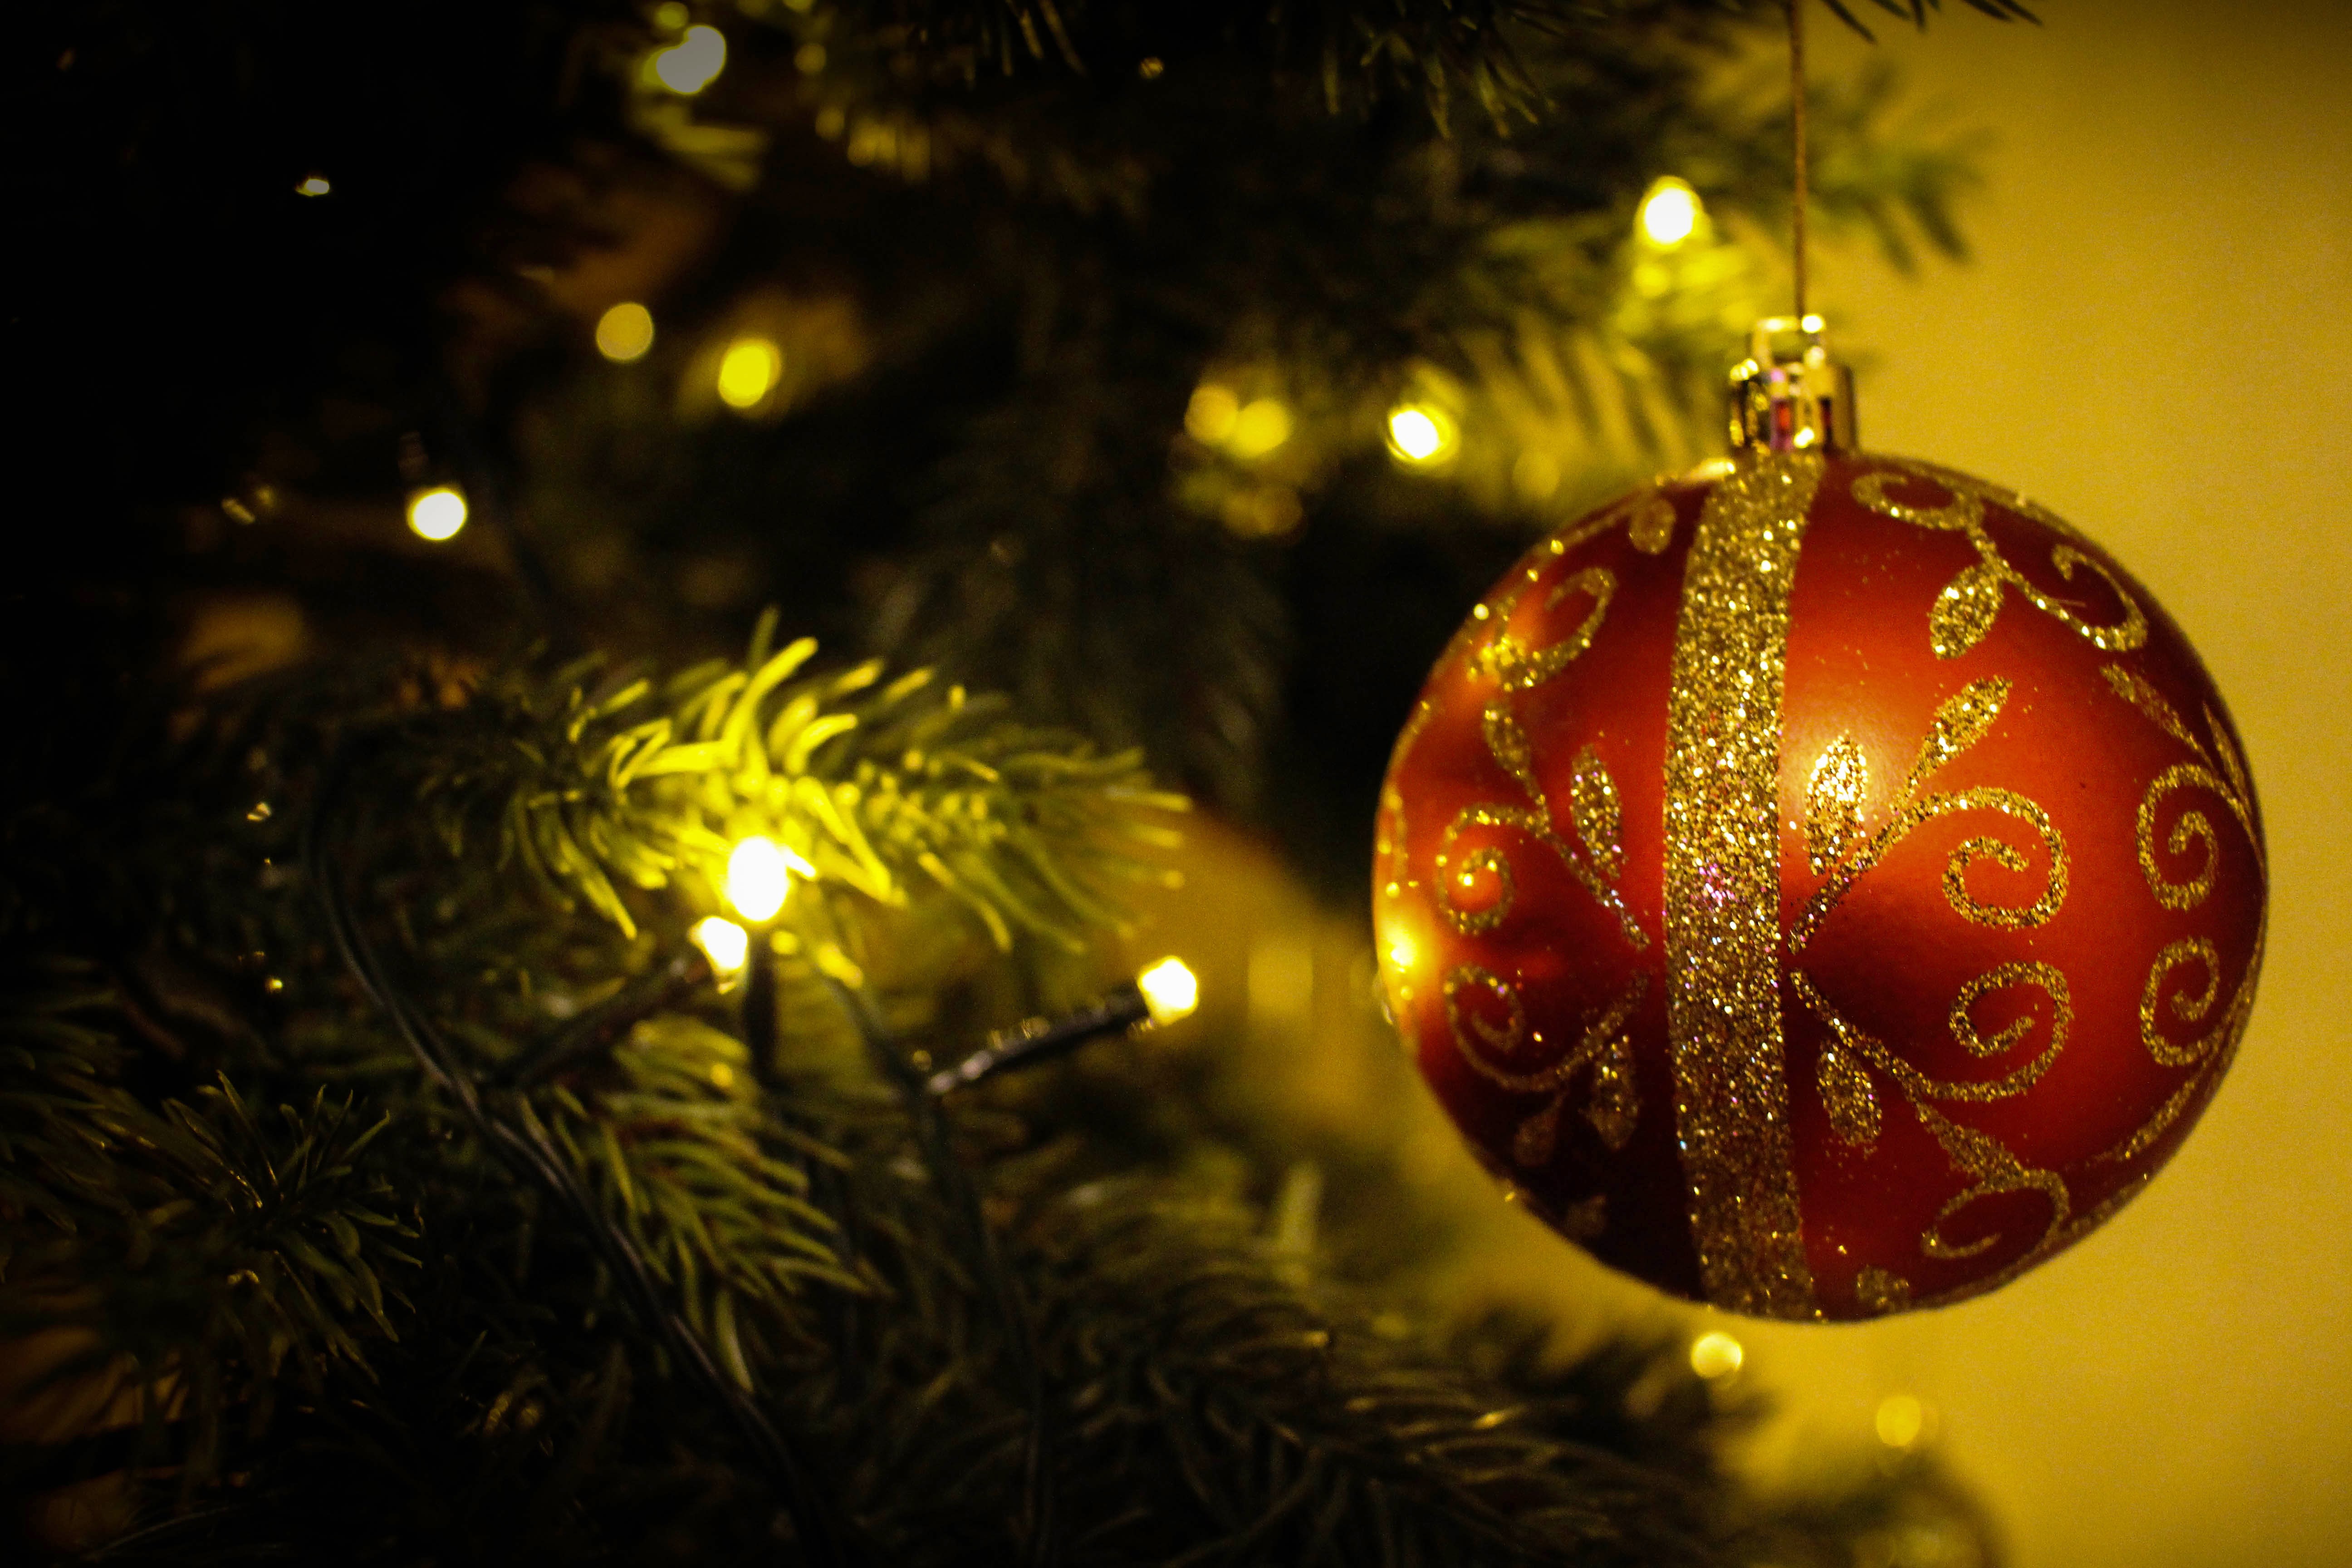
christmas, tree, decoration, holiday, ball, ornament, xmas, celebration, winter, lights, christmas tree, branch, gold, new, season, year, green, decor, red, pine, december, light, decorations, new year, fir, plant, christmas ornament, Holiday ornament, evergreen, christmas decoration, event, Tints and shades, tradition, conifer, shortstraw pine, wood, interior design, circle, macro photography, twig, Canadian fir, christmas eve, pine family, spruce, christmas lights, sphere, still life, larch, Yellow fir